Neal McDonough

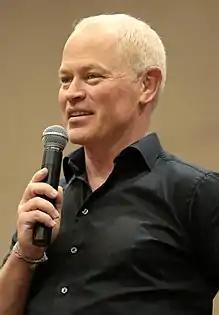
McDonough in 2017

Neal McDonough (born February 13, 1966) is an American actor. He is known for his portrayal of Lieutenant Lynn "Buck" Compton in the HBO miniseries "Band of Brothers" (2001), Deputy District Attorney David McNorris on "Boomtown" (2002–2003), Tin Man in the Sci-Fi Channel miniseries "Tin Man" (2007), and as Dave Williams in Season 5 of "Desperate Housewives" (2008–2009), and President Dwight D. Eisenhower in "" (2021) for which his performance was critically acclaimed.